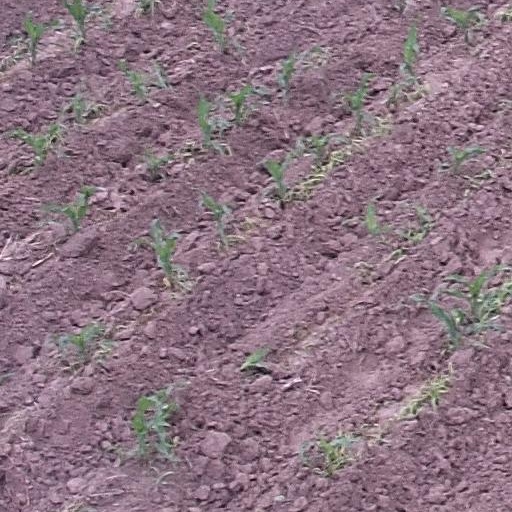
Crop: maize; corn